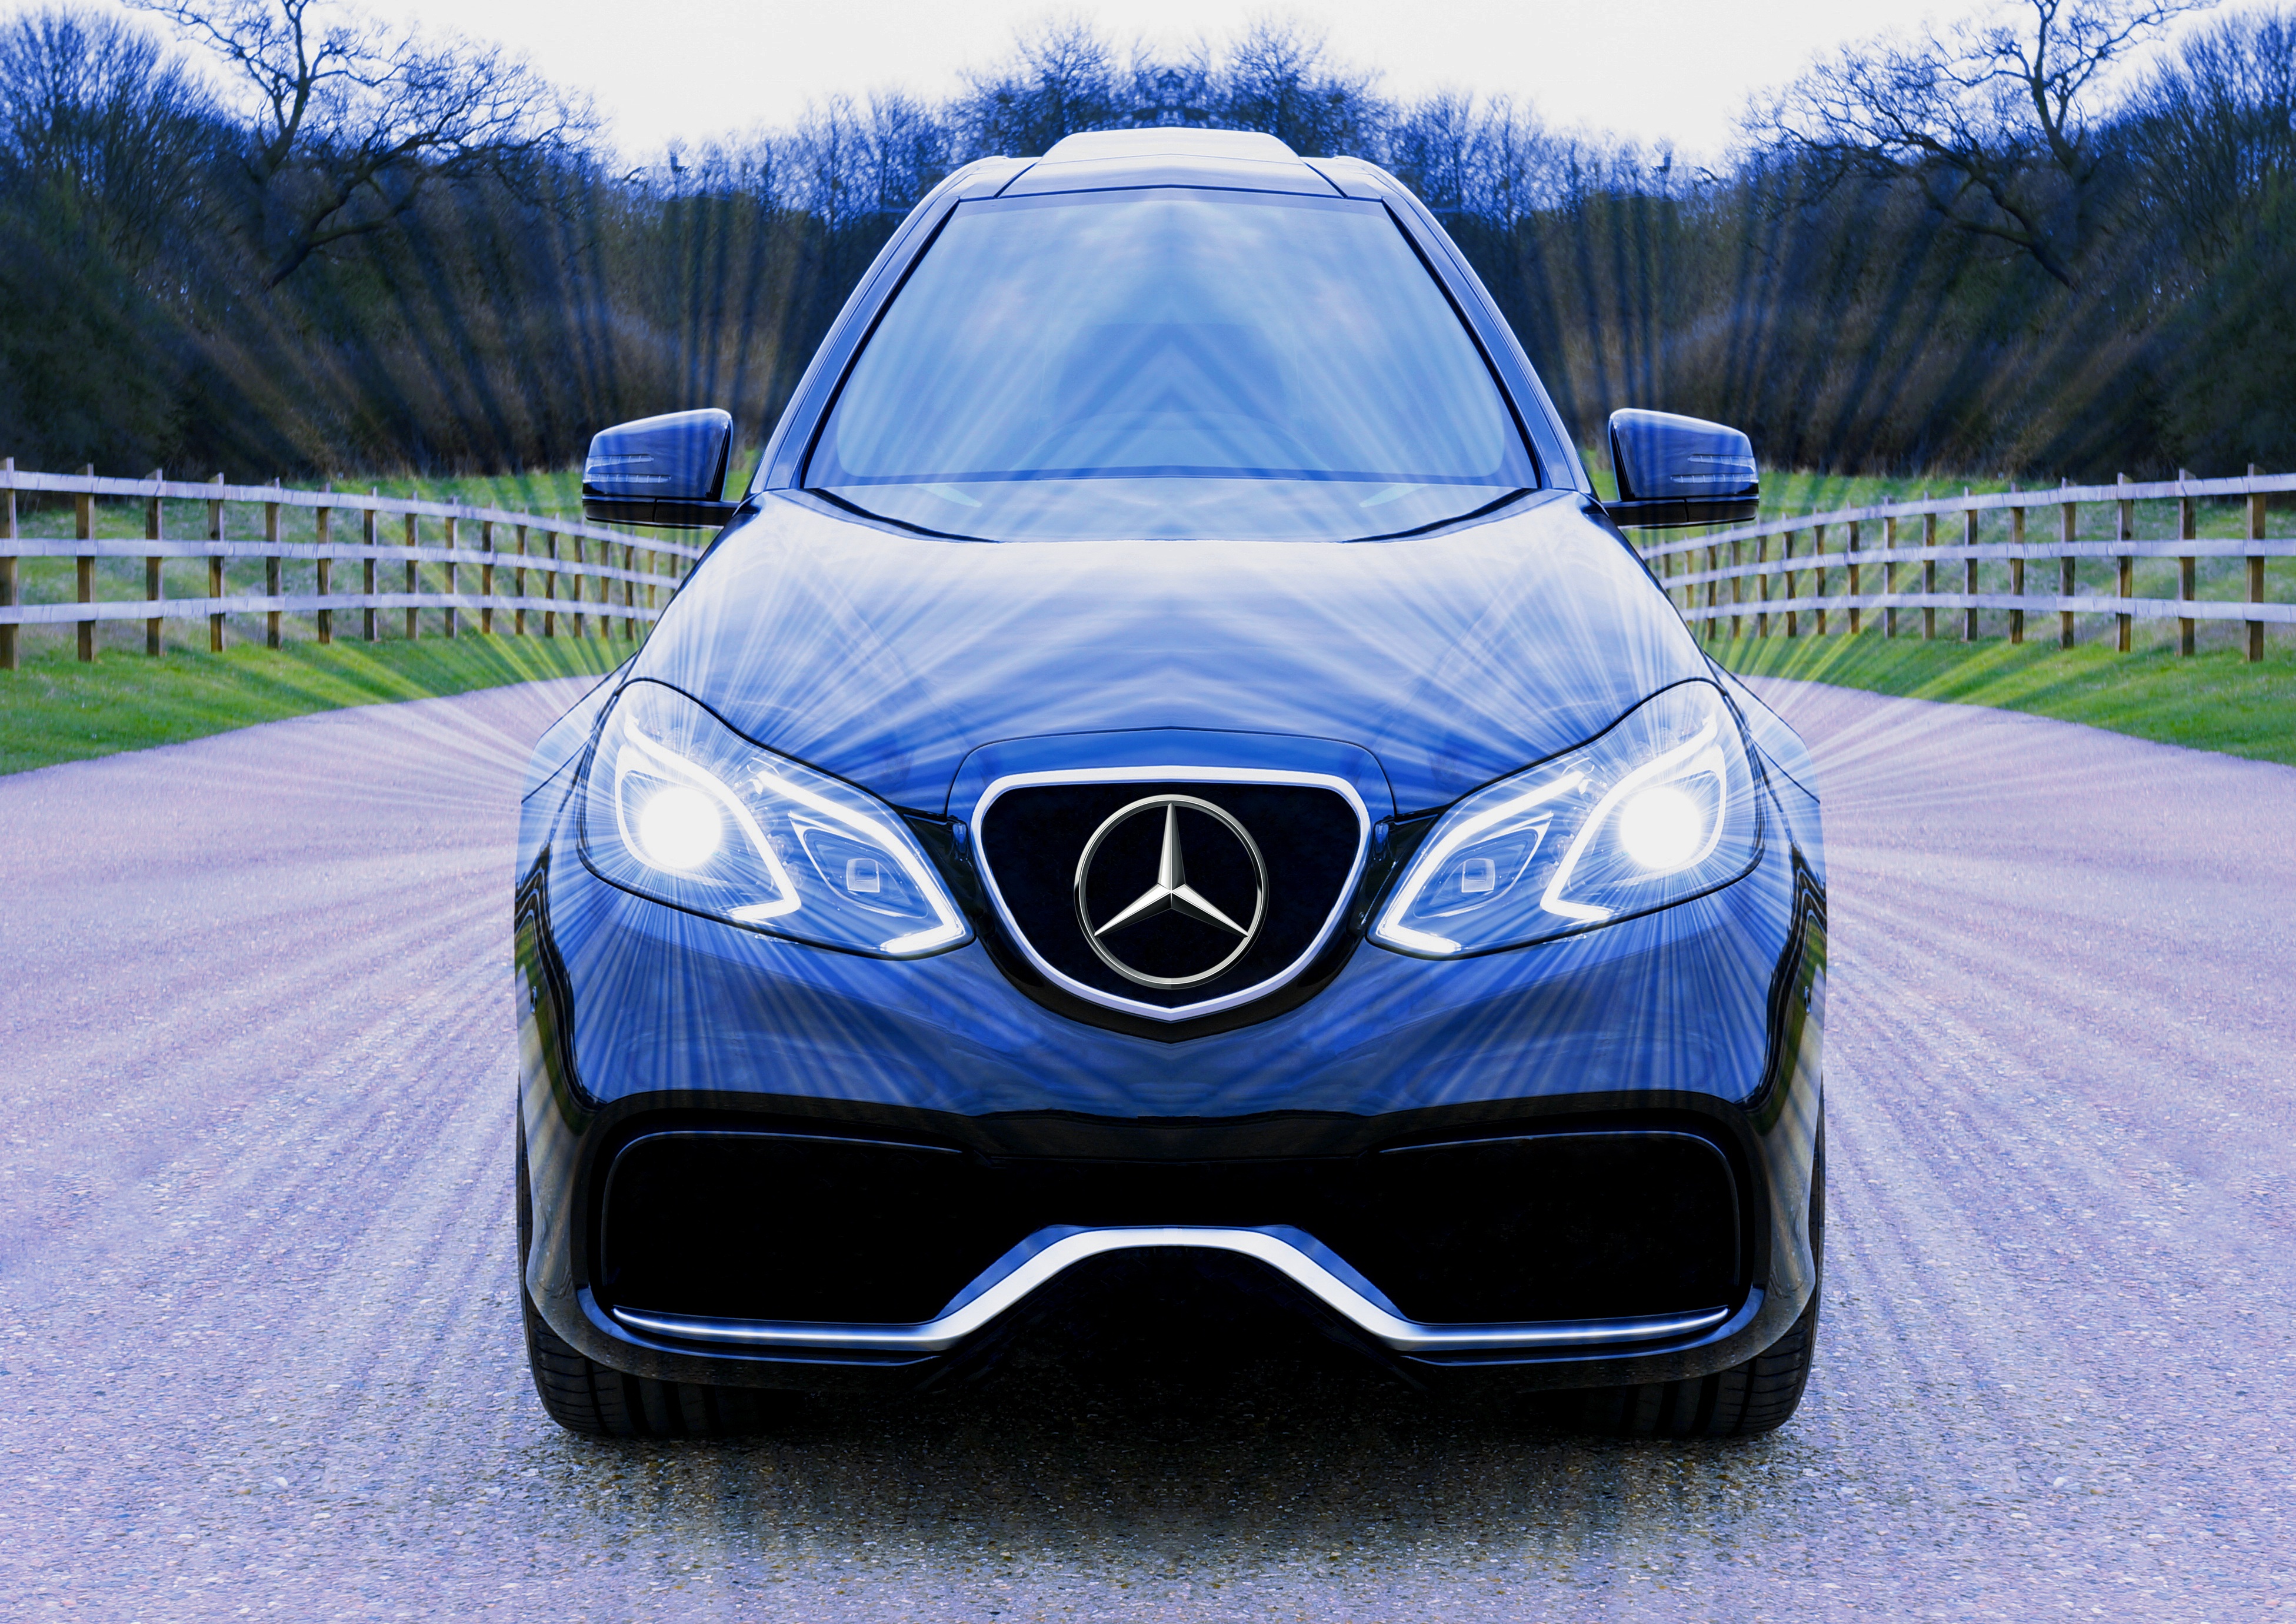
light, technology, car, wheel, automobile, transportation, transport, vehicle, drive, metal, auto, blue, headlight, modern, automotive, bumper, outdoors, luxury, design, motor, sedan, style, mercedes, benz, editorial, land vehicle, automobile make, automotive exterior, compact car, automotive design, luxury vehicle, executive car, sports sedan, full size car, compact sport utility vehicle, crossover suv